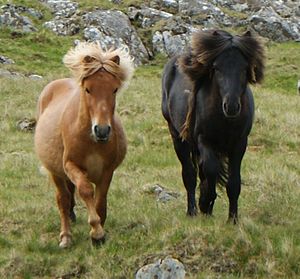
Færøsk hest
To færøske unghingste.
2 færøske hingste
Den færøske hest er meget robust og nøjsom – den har levet og klaret sig selv i Færøernes barske natur i over 1000 år. Den er en lille godmodig hest med et mildt temperament. I dag bruges hesten mest til avl og fridtidsridning, men er oprindeligt en arbejdshest der blev brugt til at bære tunge læs.